Hip Hop (mascot)

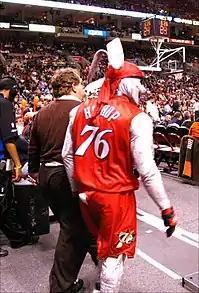
Hip Hop during 76ers game in February 2005

Hip Hop was the mascot of the Philadelphia 76ers basketball team from January 1998 to November 2011. A rabbit character, Hip Hop usually entertained Sixers fans during halftime and time-outs by performing acrobatic slam dunks from a trampoline, often over an item or person, such as a motorcycle, a Sixer Dancer, a fan, or a ladder.